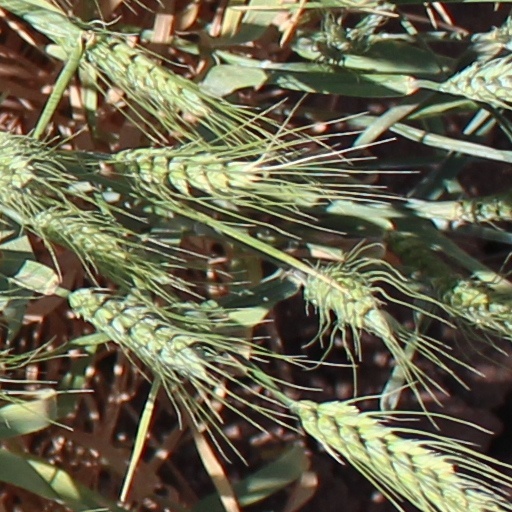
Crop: wheat